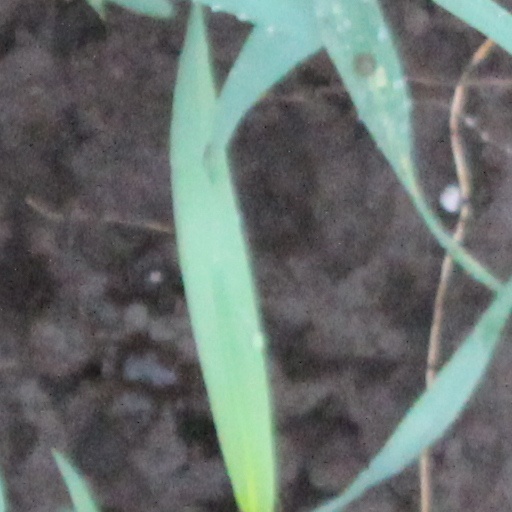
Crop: wheat